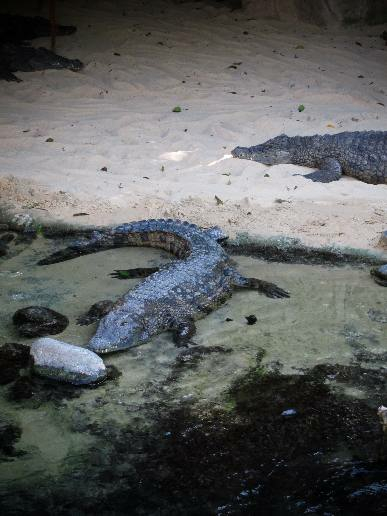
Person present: No